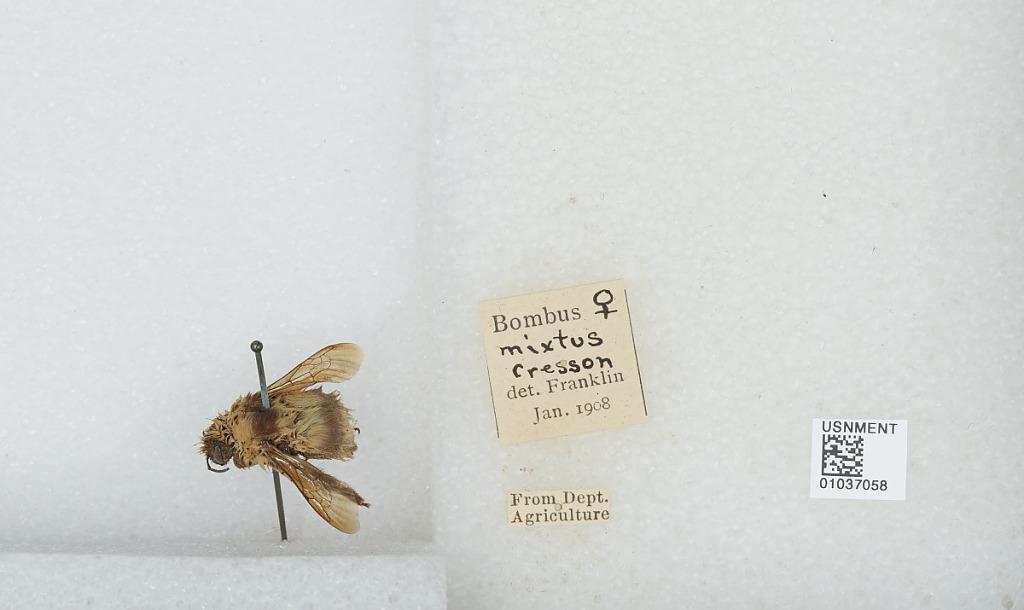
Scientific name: Bombus (Pyrobombus) mixtus Cresson
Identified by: Franklin